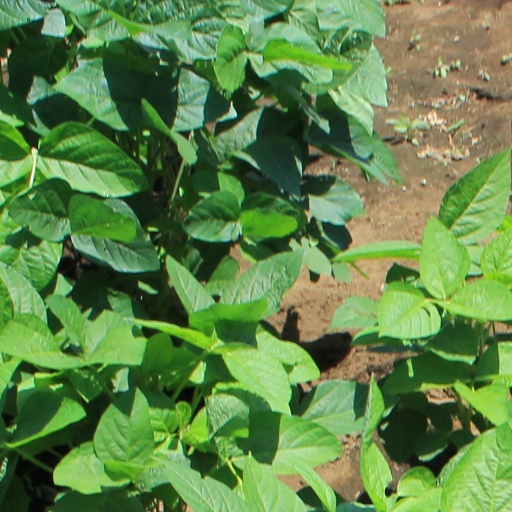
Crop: soybean